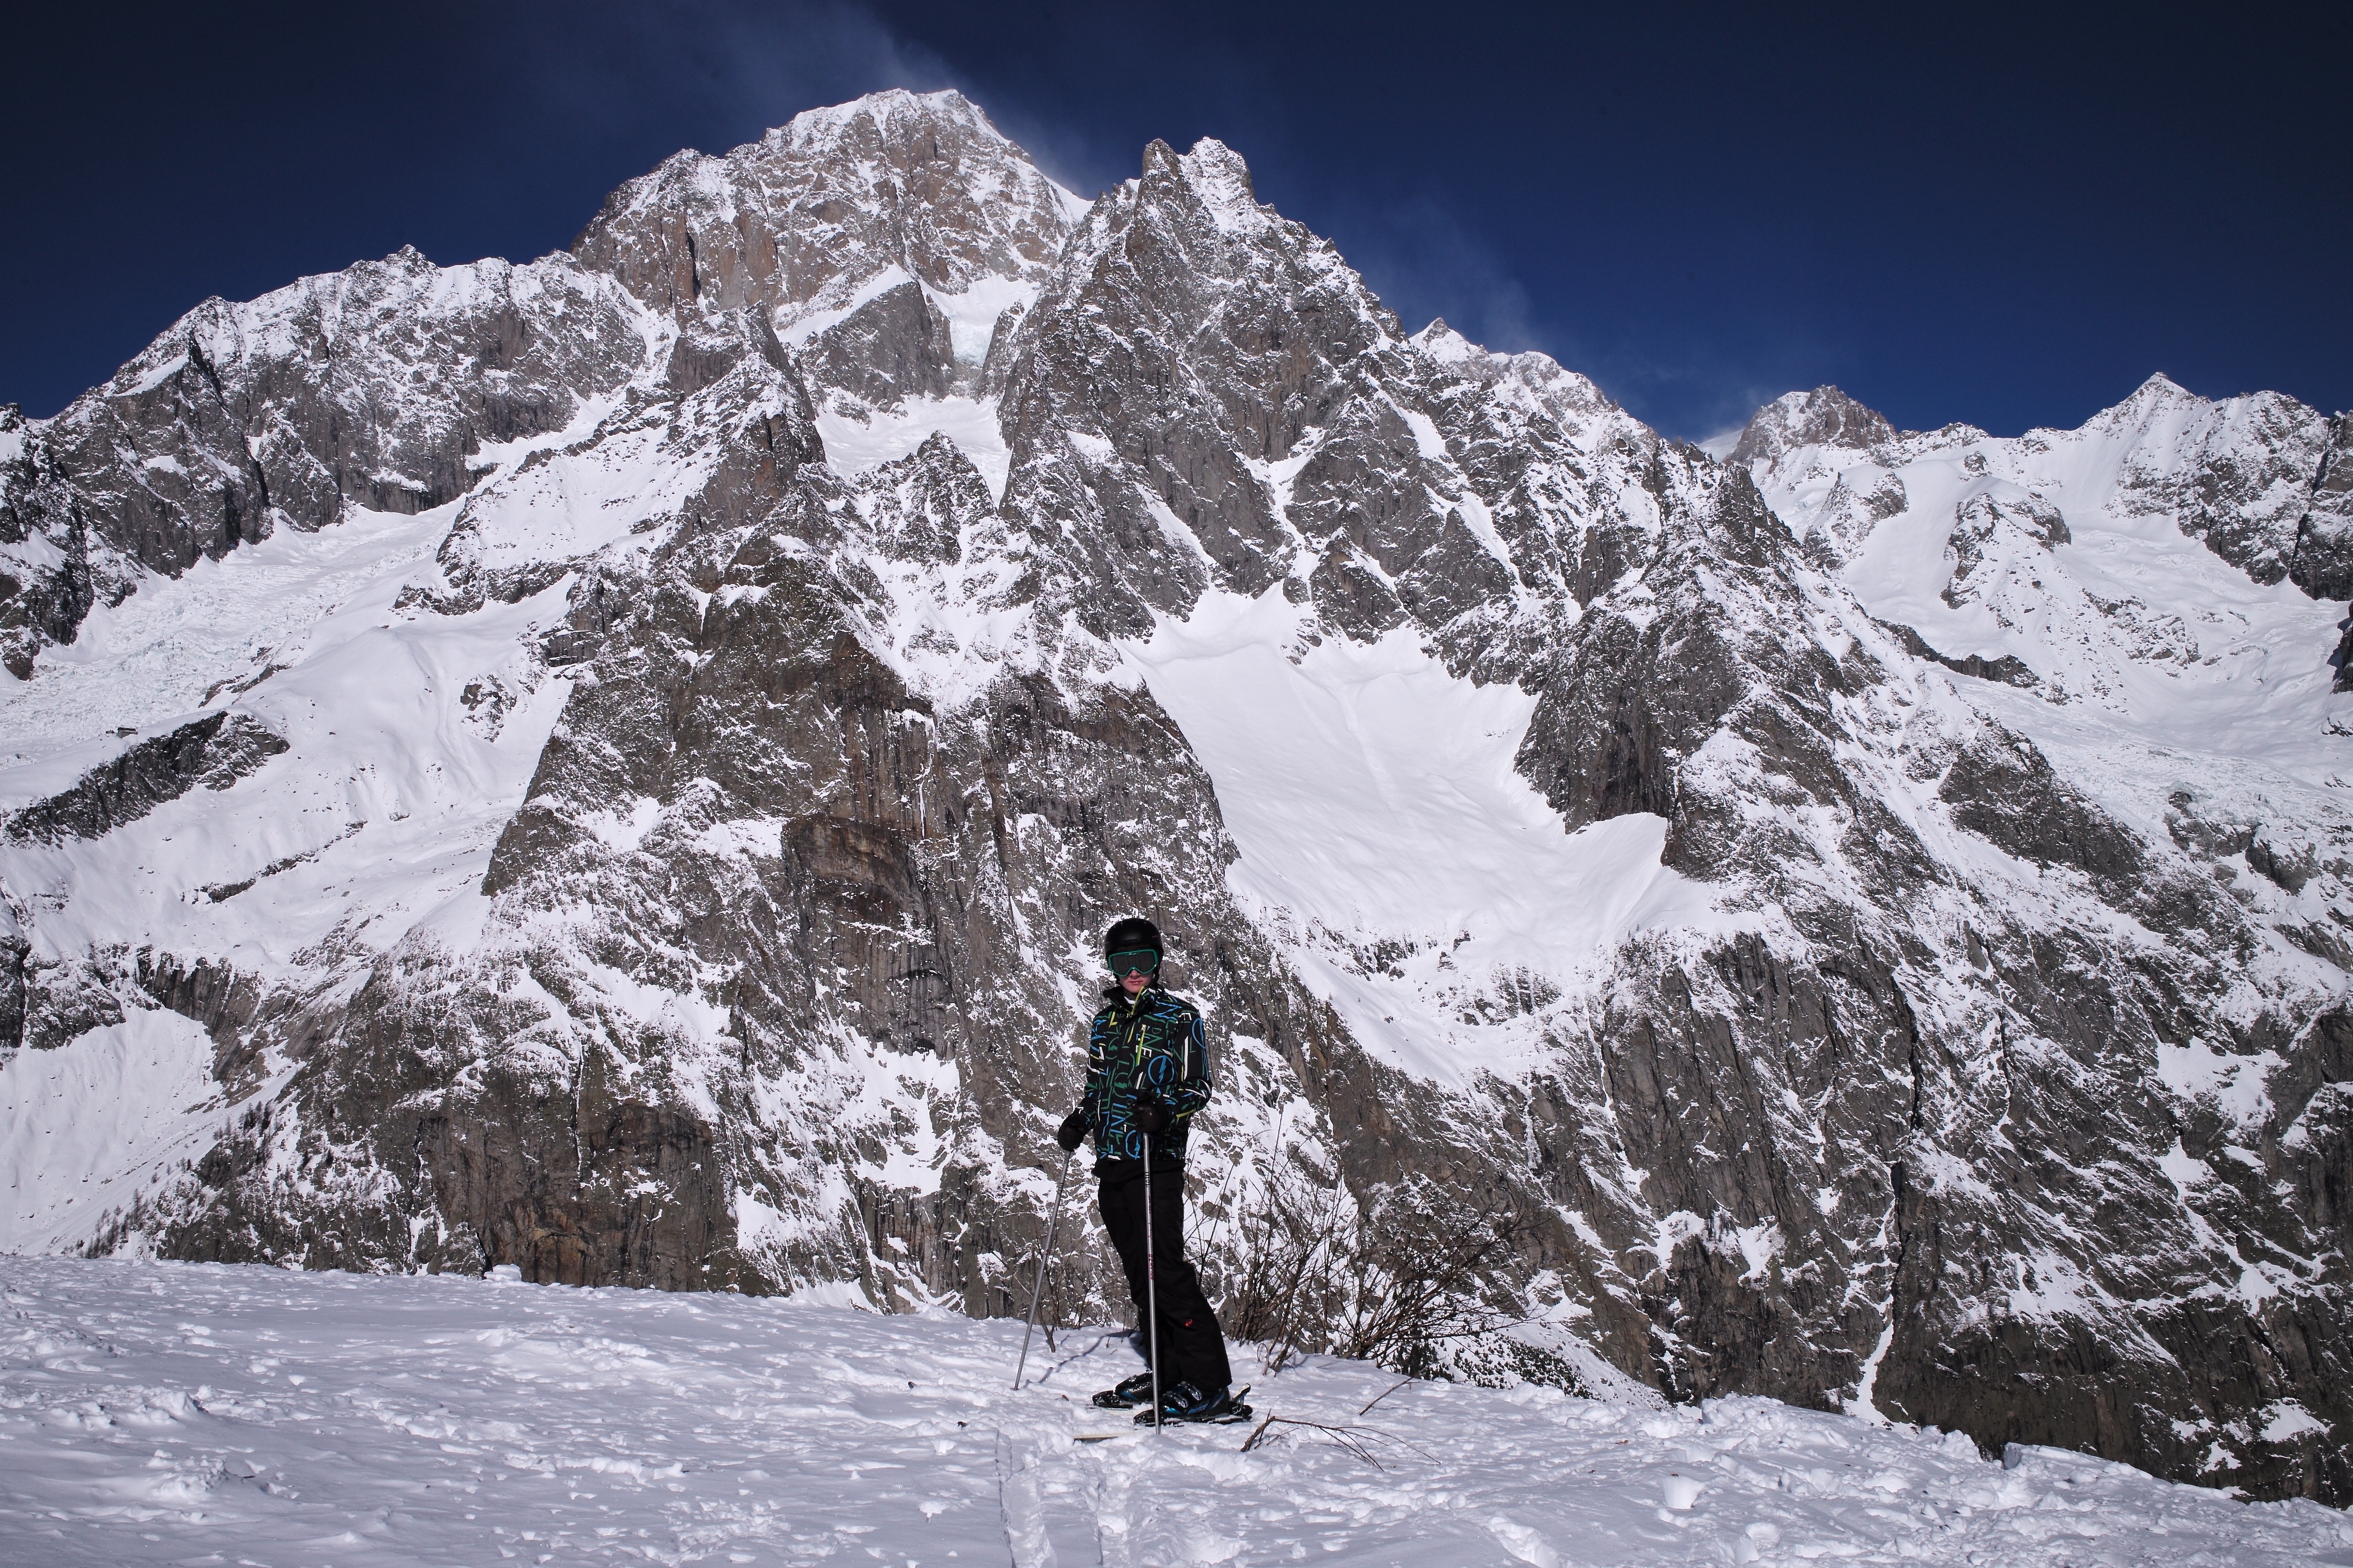
mountain, snow, winter, sky, sport, adventure, mountain range, recreation, clear, europe, portrait, italy, alpine, blue, extreme sport, skiing, ridge, summit, mountaineering, winter sport, m, sports, helmet, resort, mountains, alps, ski, footwear, blanc, valle, day, 28, monte, cirque, leica, 240, summicron, active, piemonte, february, courmayeur, mont, piedmont, piste, slopes, daosta, bianco, skier, ski touring, ski mountaineering, ski equipment, mountainous landforms, geological phenomenon, ar te